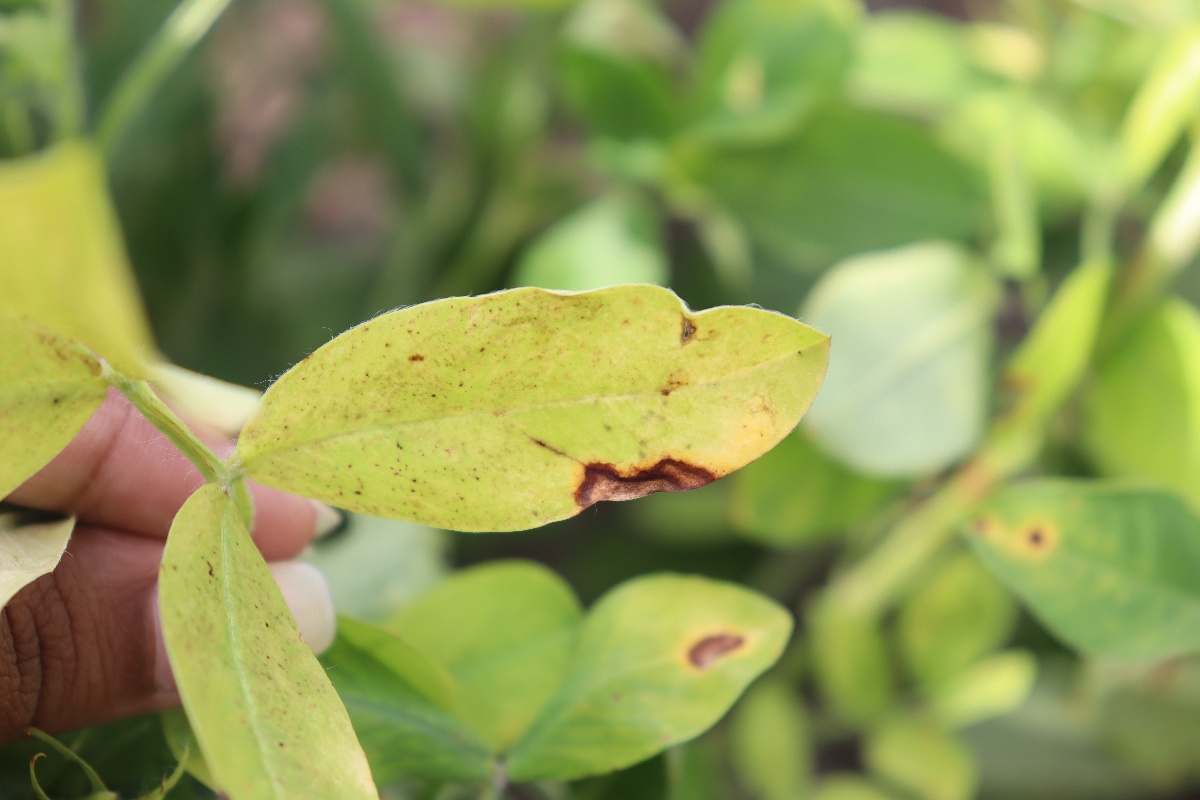
Label: rust